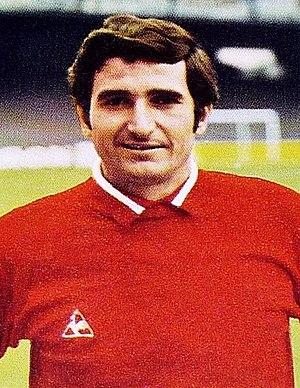
Georges Carnus, né le 13 août 1940 à Gignac-la-Nerthe, est un footballeur international français.